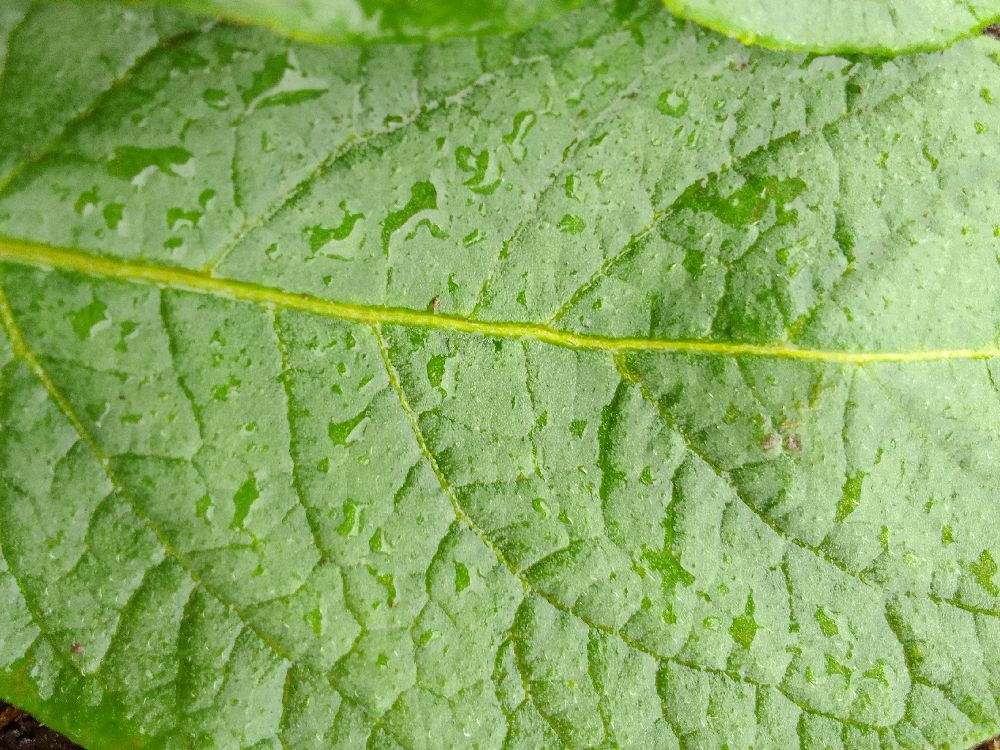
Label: Healthy